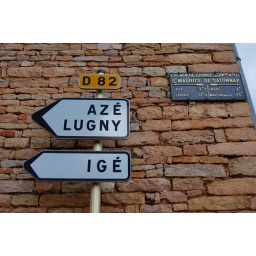
French street sign in Burgundy.